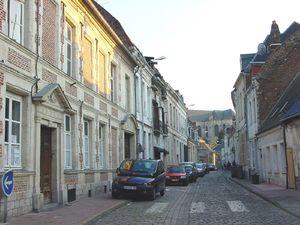
Une rue du vieux Cambrai (Rue Saint-Vaast)
Cambrai est une commune française située dans le département du Nord, en région Hauts-de-France. Sous-préfecture du département, Cambrai est une ville moyenne qui compte 32 668 habitants au recensement de 2016 ; elle est au cœur de l'unité urbaine de Cambrai qui, avec 47 138 habitants, la place au 7ᵉ rang départemental. Son aire urbaine, plus étendue, rassemble 65 986 habitants en 2009. Avec Lille et les villes de l'ancien bassin minier du Nord-Pas-de-Calais, elle participe aussi à un ensemble métropolitain de près de 3,8 millions d'habitants, appelé « aire métropolitaine de Lille ».